Typhoon Vicente

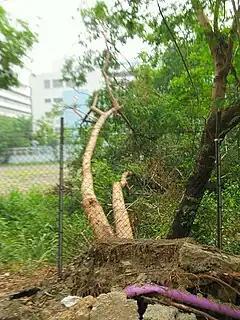
A fallen Leucaena leucocephala tree in Hong Kong, after being battered by Typhoon Vicente.

During July 23 and 24, Typhoon Vicente's rainbands brought heavy squally showers to Hong Kong, during which over of rainfall was recorded over many parts of the territory, while a maximum storm surge of about was recorded at Tsim Bei Tsui. In Hong Kong, at least 138 people were injured during the passage of Vicente. The number of fallen trees amounted to about 8,800. There were two reports of landslip and 7 reports of flooding. Dangerous signboards or fallen scaffoldings were reported in many parts of the territory, resulting in closure of some roads and damage to many vehicles. A wooden board was blown up by strong winds in Connaught Road Central, hitting a number of passers-by and knocking one of them unconscious. During the storm, the East Rail line of the Mass Transit Railway had to halt service because of damage of overhead cables by toppling trees. As a result, hundreds of commuters were forced to spend the night in trains or at the MTR stations. Crops were damaged by flood waters in some farmlands in Sheung Shui. A small craft ran aground in Deep Water Bay and was damaged.